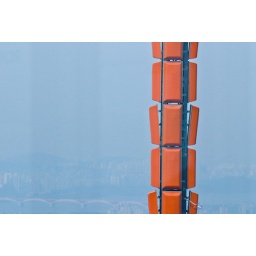
It was overcast in Seoul and the windows on the tower were very dirty :-(